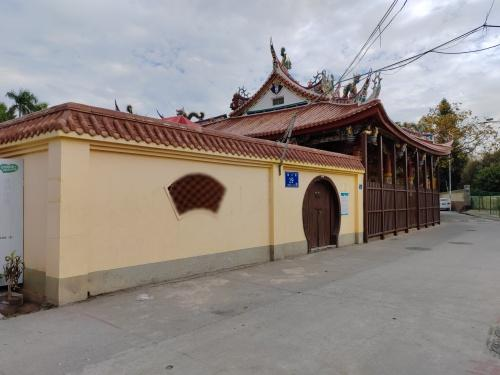
地标名称：龙王宫
所在城市：厦门市·集美区